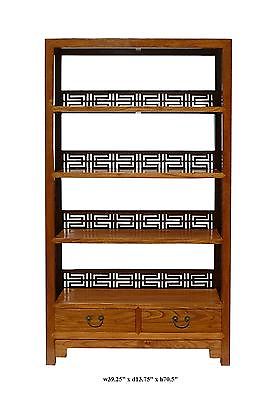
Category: cabinet